Gaeana maculata

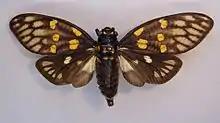
"Gaeana maculata" at Zoologische Staatssammlung München

Gaeana maculata is the type species of cicadas in the genus "Gaeana". It was first described by Dru Drury in 1773, from China and now three subspecies have been identified: